Stanley Park

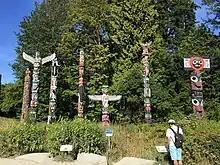
The Totem Poles

Lost Lagoon, the captive freshwater lake near the Georgia Street entrance to the park, is a nesting ground to many bird species, such as Canada geese and ducks.